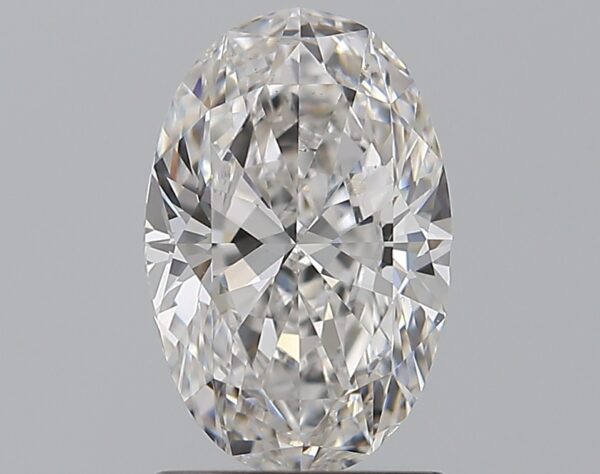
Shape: oval
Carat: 1.29
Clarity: VS2
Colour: E
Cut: EX
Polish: VG
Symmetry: VG
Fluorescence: N
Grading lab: GIA
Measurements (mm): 9 x 5.89 x 3.64